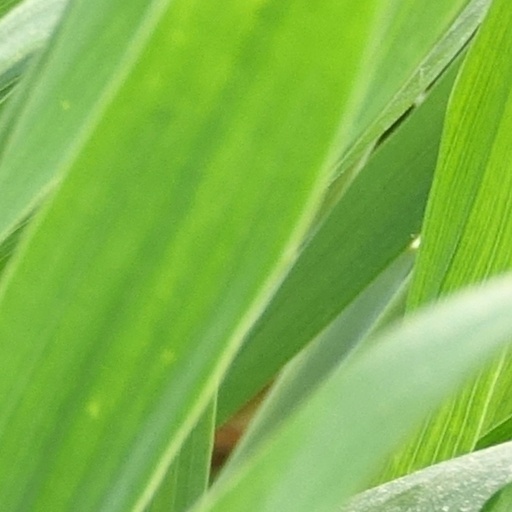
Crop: wheat